George W. Romney Building

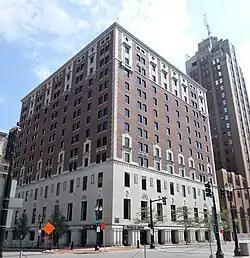
The building in September 2015

The George W. Romney Building - ("The Romney Building") is the Governor of Michigan's main office, and houses other State of Michigan offices. The building, formerly a hotel, is named after George W. Romney, the 43rd Governor and father of Mitt Romney. The building has a ten-story atrium, beginning on the fourth floor.